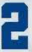
Number: 2